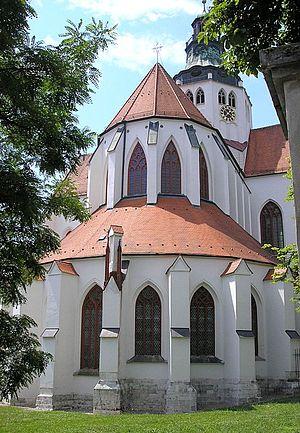
Cet article liste les abbayes cisterciennes actives ou ayant existé sur le territoire allemand actuel. Il s'agit des abbayes de religieux appartenant à l'ordre cistercien.
L’abbaye de Kaisheim est une ancienne abbaye cistercienne, située en Bavière. Fondée au début du XIIᵉ siècle, elle est en grande partie rebâtie dans un style baroque, mais sécularisée par les armées napoléoniennes en 1803. Les bâtiments ont été pour partie transformés en prison depuis le XIXᵉ siècle.